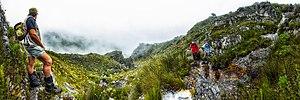
La réserve naturelle des Hottentots-Holland est une réserve naturelle de 70 000 hectares située à 90 km au sud-est de la ville du Cap dans la province du Cap-Occidental en Afrique du Sud. Elle relève partiellement de la métropole du Cap et de la municipalité de Theewaterskloof. Le site est inscrit au patrimoine mondial.